Woolwich railway station

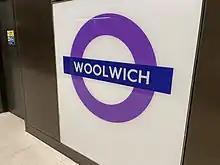
Woolwich station TfL roundel

All services at Woolwich are operated by the Elizabeth line using EMUs.